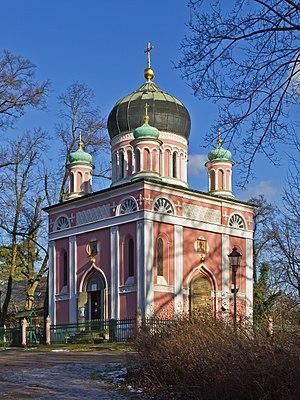
L'église Saint-Alexandre-Nevsky est une église russe orthodoxe située à Potsdam, près de Berlin, la plus ancienne construite hors des limites de l'Empire russe.
Potsdam est une ville d'Allemagne, capitale du Land de Brandebourg située près de Berlin, au bord de la rivière Havel. Elle compte aujourd'hui environ 180000 habitants, et est donc la ville la plus peuplée du Brandebourg.